Dayro Moreno

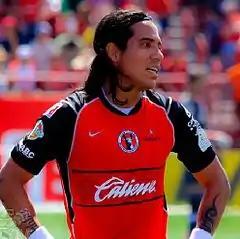
Moreno playing with Club Tijuana in 2013

Dayro Mauricio Moreno Galindo (born 16 September 1985) is a Colombian professional footballer who plays as a forward for Categoría Primera A club Once Caldas. He is the top goalscorer of the Colombian Categoría Primera A with 225 goals.